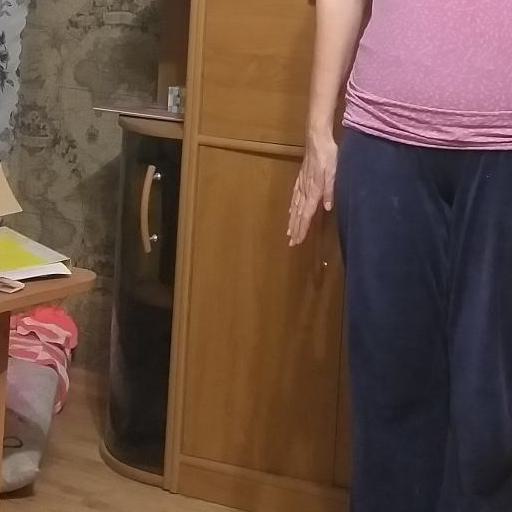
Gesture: no_gesture